Leo Nucci

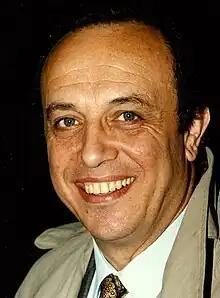
Leo Nucci

Leo Nucci (born 16 April 1942) is an Italian operatic baritone, particularly associated with Verdi and "Verismo" roles.